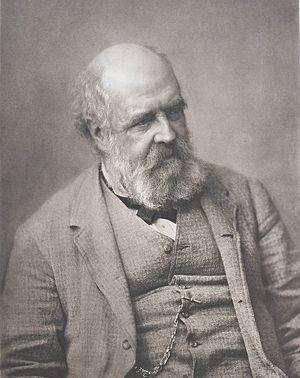
Edward Armitage était un peintre anglais de l'époque victorienne dont les œuvres portaient essentiellement sur des sujets historiques, classiques et bibliques.